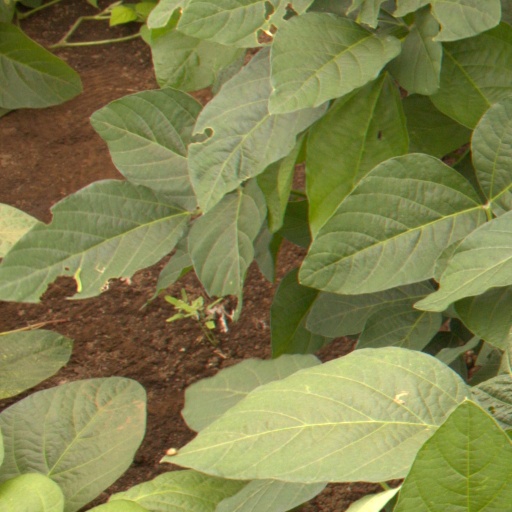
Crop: soybean